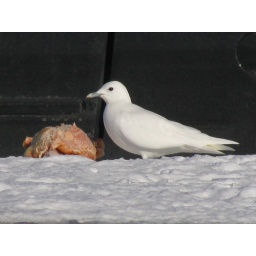
The Ivory Gull in Plymouth MA feeding on a chicken carcass as a black car rives by.